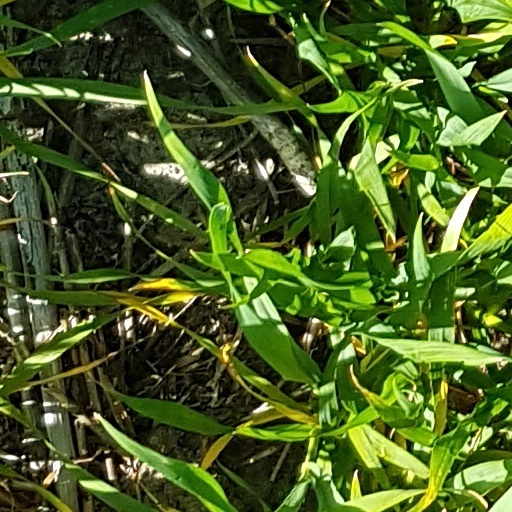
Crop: wheat